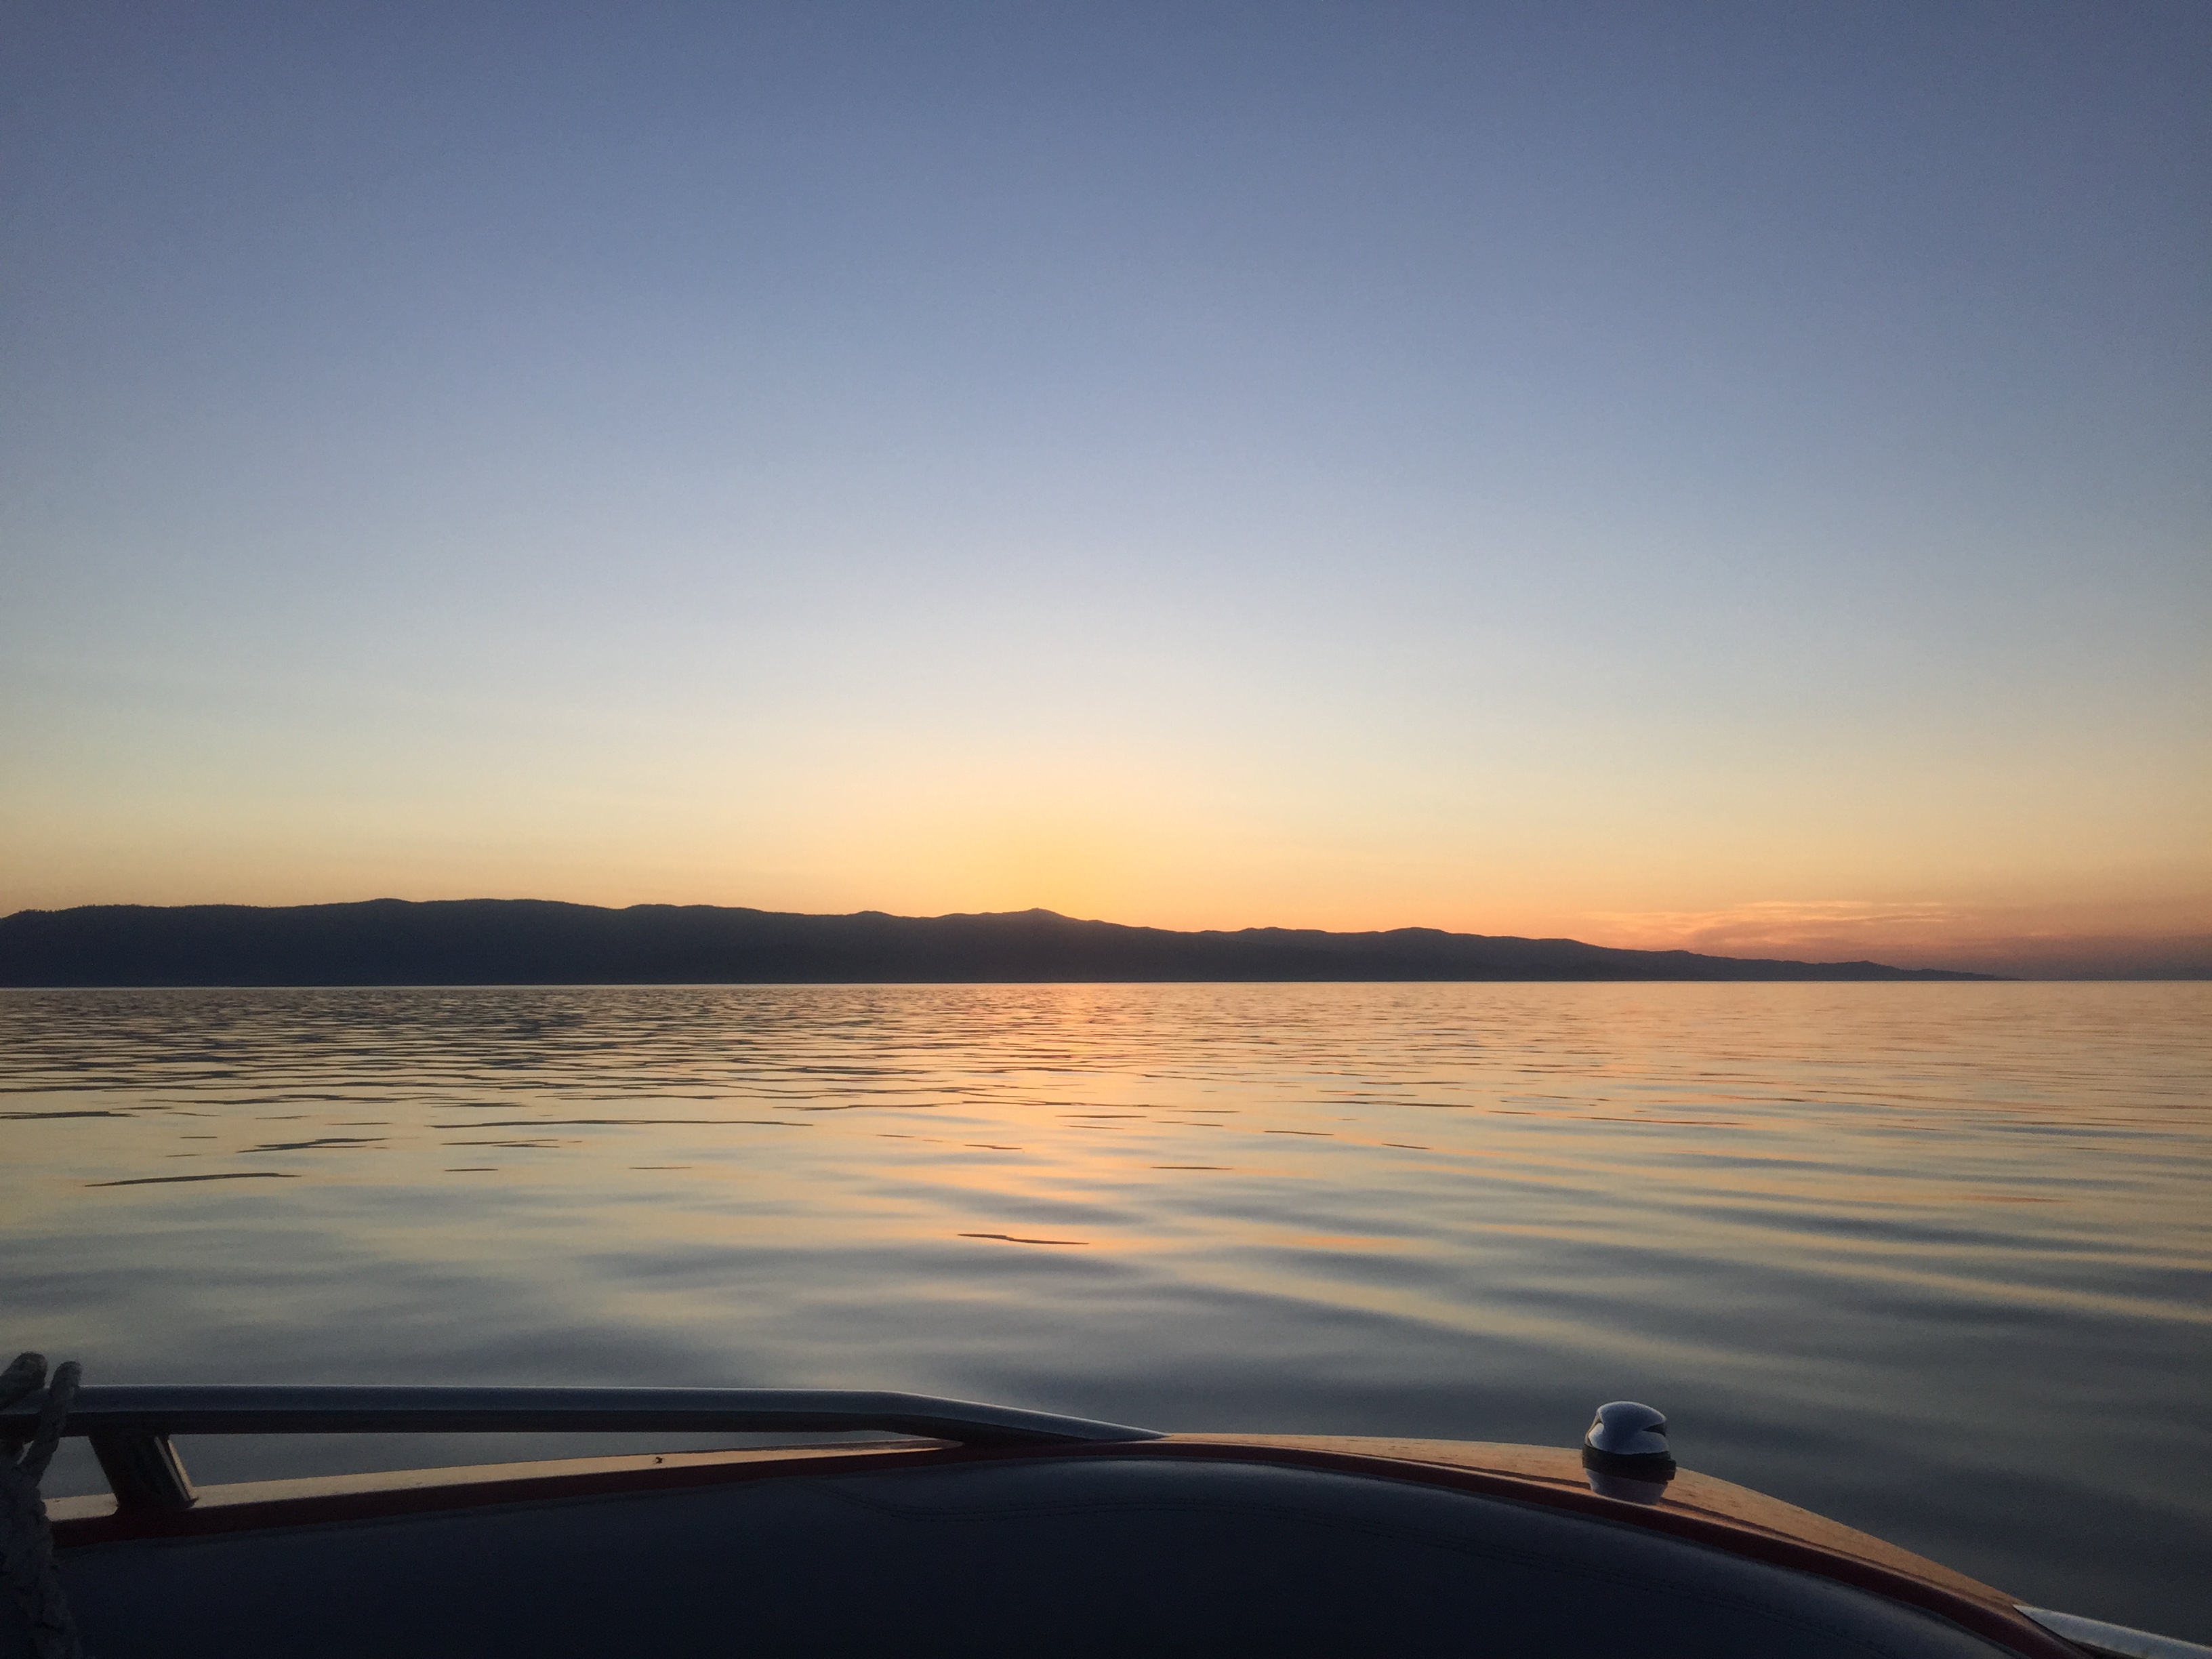
beach, sea, coast, water, ocean, horizon, cloud, sky, sunrise, sunset, boat, sunlight, morning, shore, wave, lake, dawn, dusk, evening, reflection, vehicle, sailing, yacht, calm, bay, body of water, loch